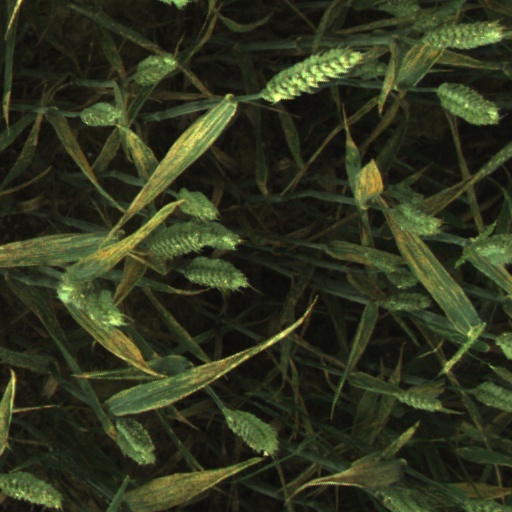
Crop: wheat